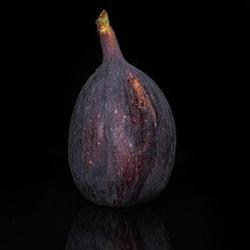
Label: Fig